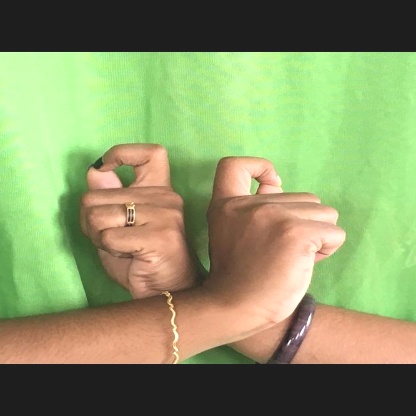
Mudra: Berunda